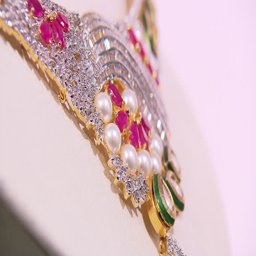
zoom - out shot of a jewellery set in a store